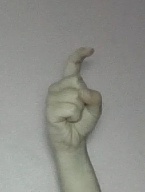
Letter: ra